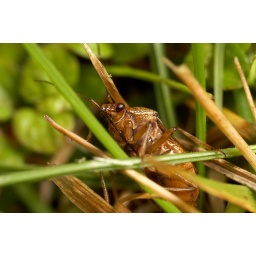
plant bug in the grass